Paul Delvaux

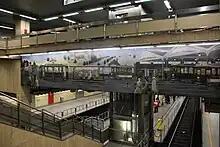
Delvaux collaborated on this 1978 mural depicting old-fashioned trams and their passengers in the Bourse-Beurs Brussels Metro station

Delvaux usually painted very meticulously and deliberately, after doing numerous preparatory studies and drawings sometimes numbering in the dozens. In addition to these systematic studies, he also made a lesser number of "spontaneous" drawings as independent artworks, more expressive and improvisational in quality. Once he actually had started a major painting, he continued to modify his layout, erasing, moving, or replacing different elements to perfect his artwork. Over a long 60-year career, his perfectionism allowed him to release only around 450 paintings.